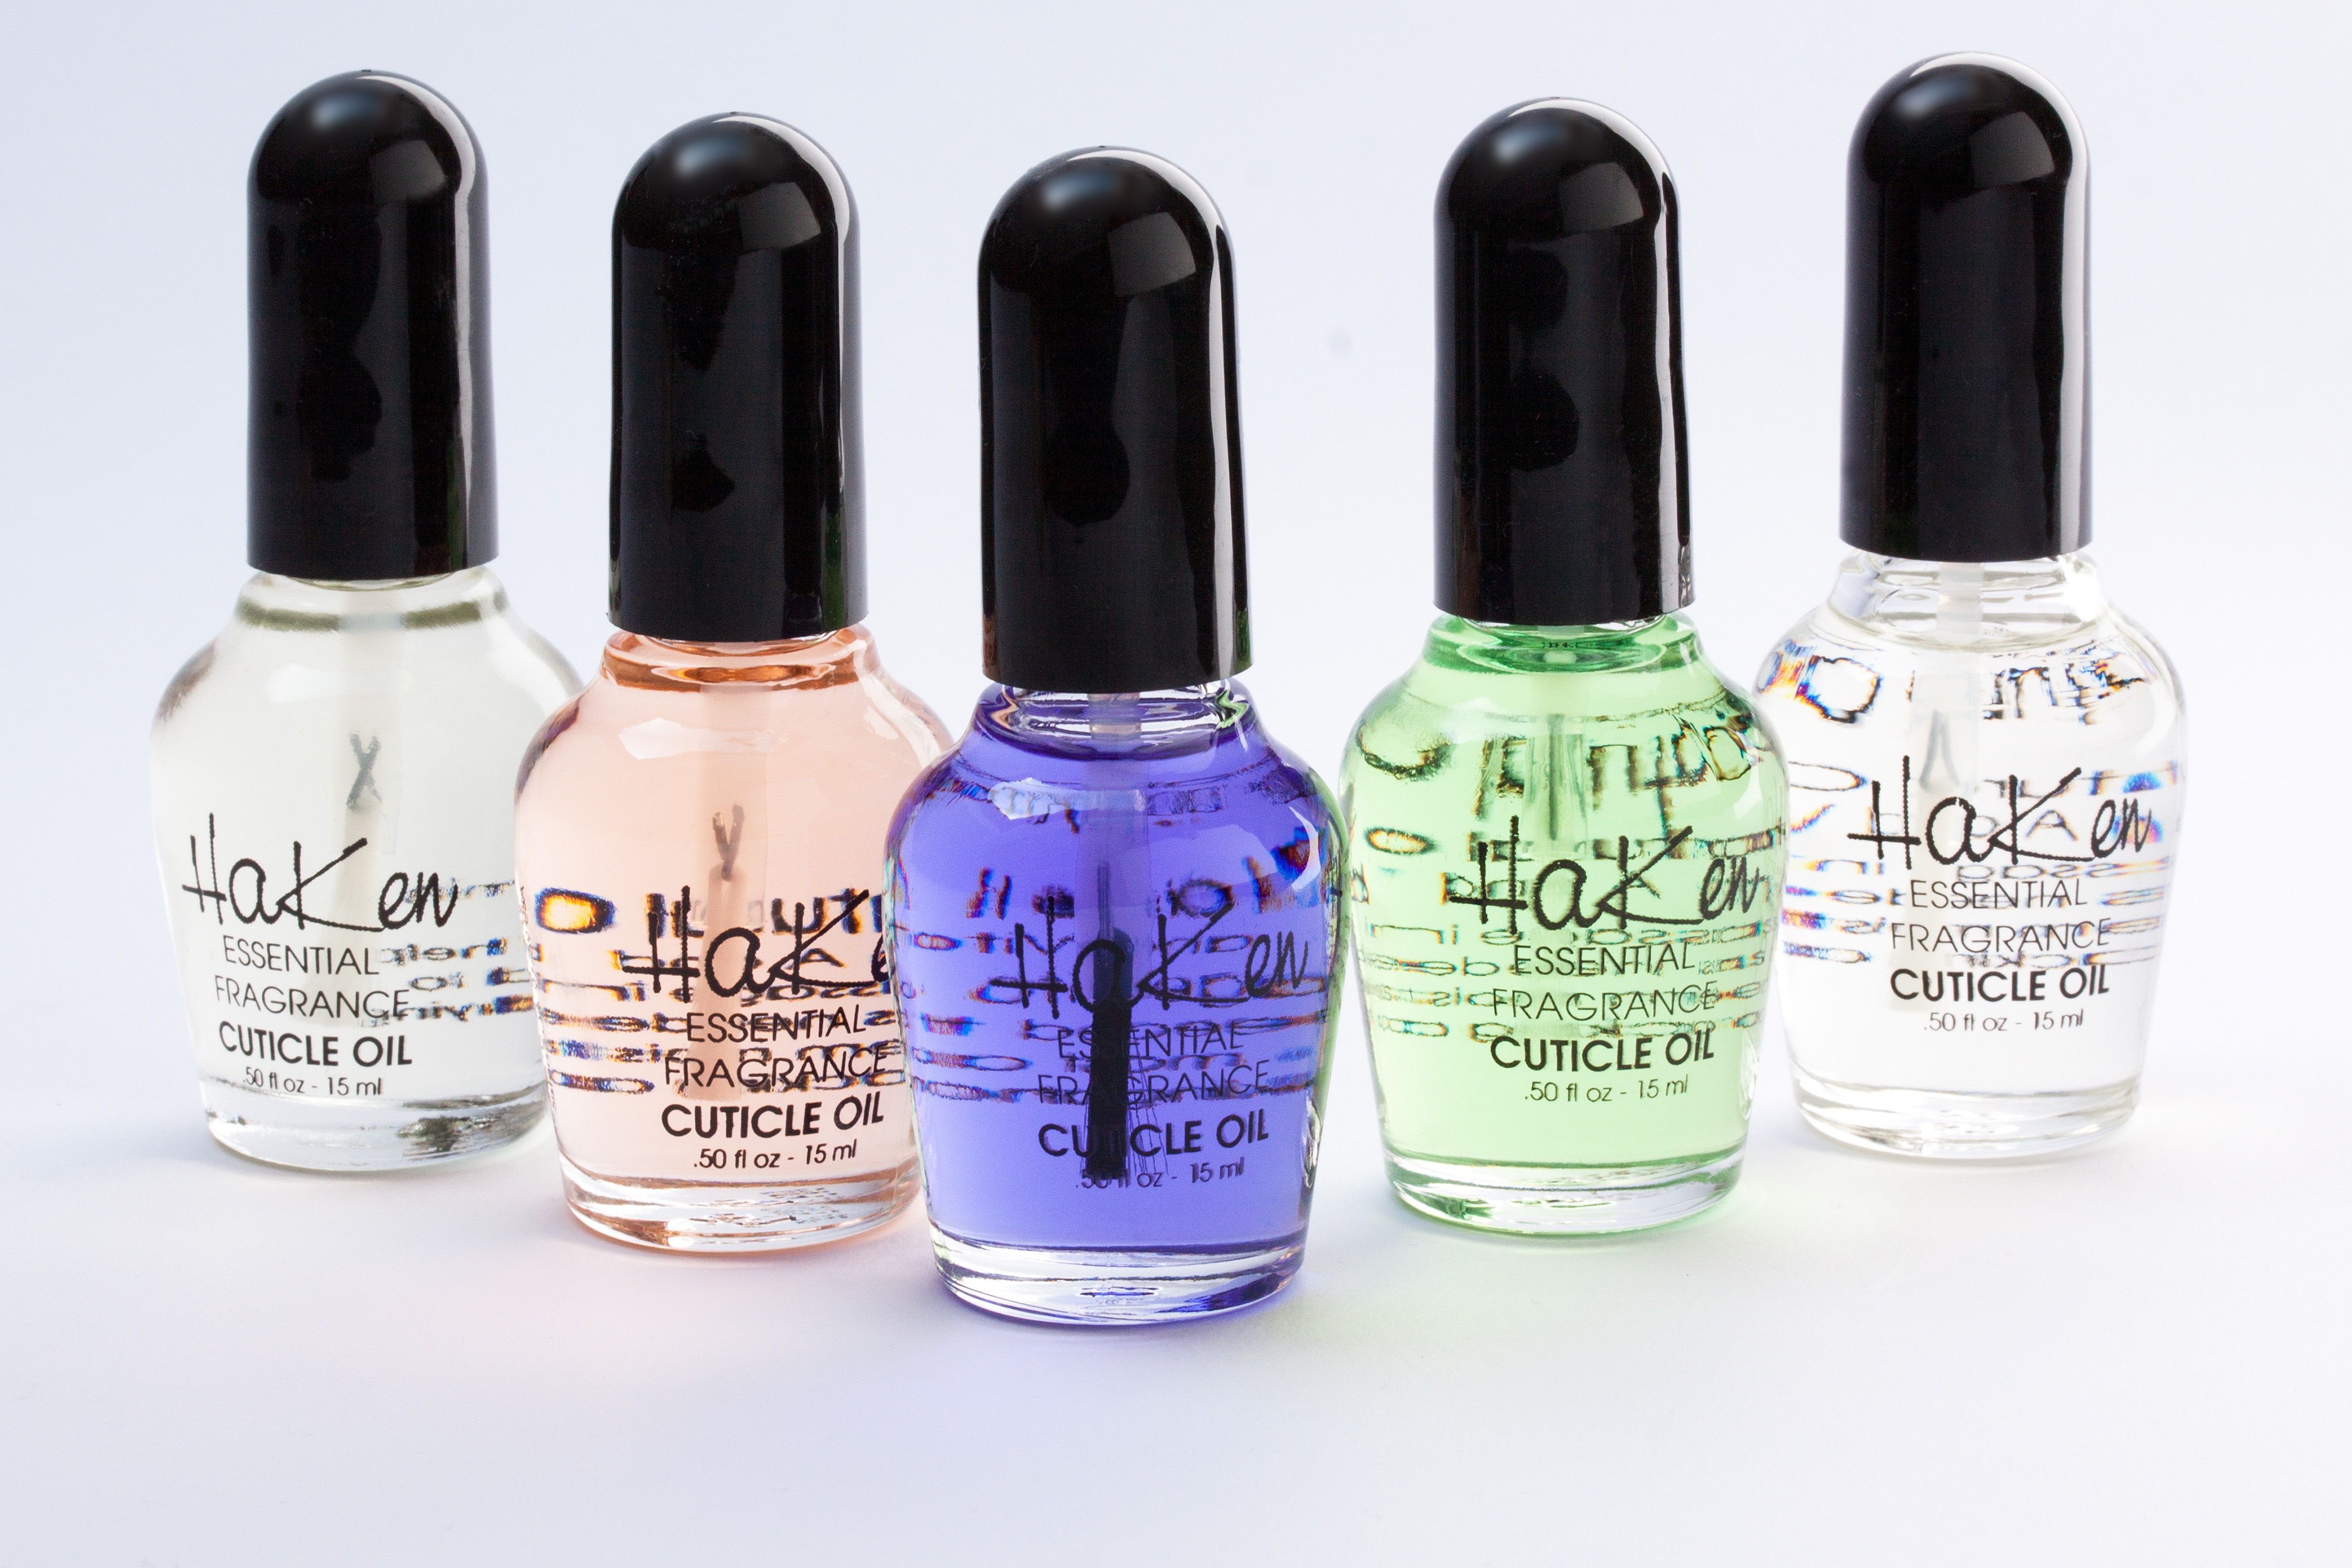
hand, white, purple, glass, brush, orange, finger, green, bottle, nail, glass bottle, brand, transparent, nail polish, violet, beauty, fine, oil, vitamins, cosmetics, high quality, natural cosmetics, nail care, nail oil, for cuticles